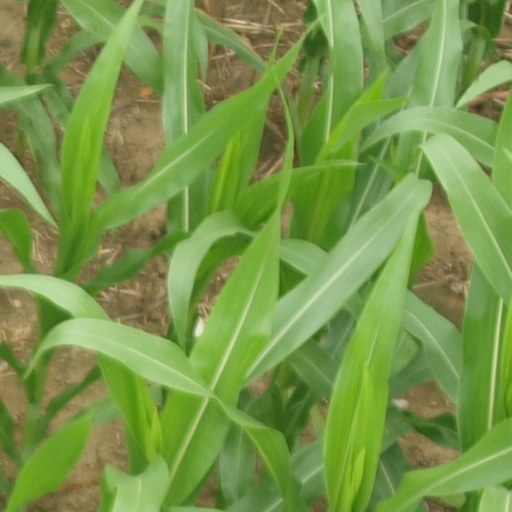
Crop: maize; corn